Constantin von Economo

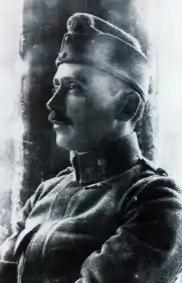
Constantin von Economo

Constantin Freiherr von Economo (21 August 1876 – 21 October 1931) was an Austrian psychiatrist and neurologist of Romanian origin. He is mostly known for his discovery of encephalitis lethargica and his atlas of cytoarchitectonics of the cerebral cortex.